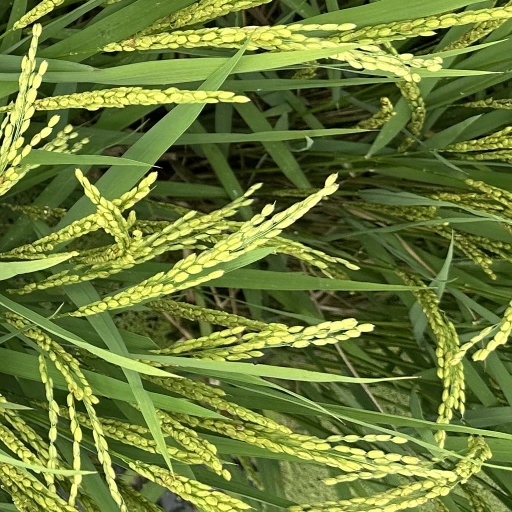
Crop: rice